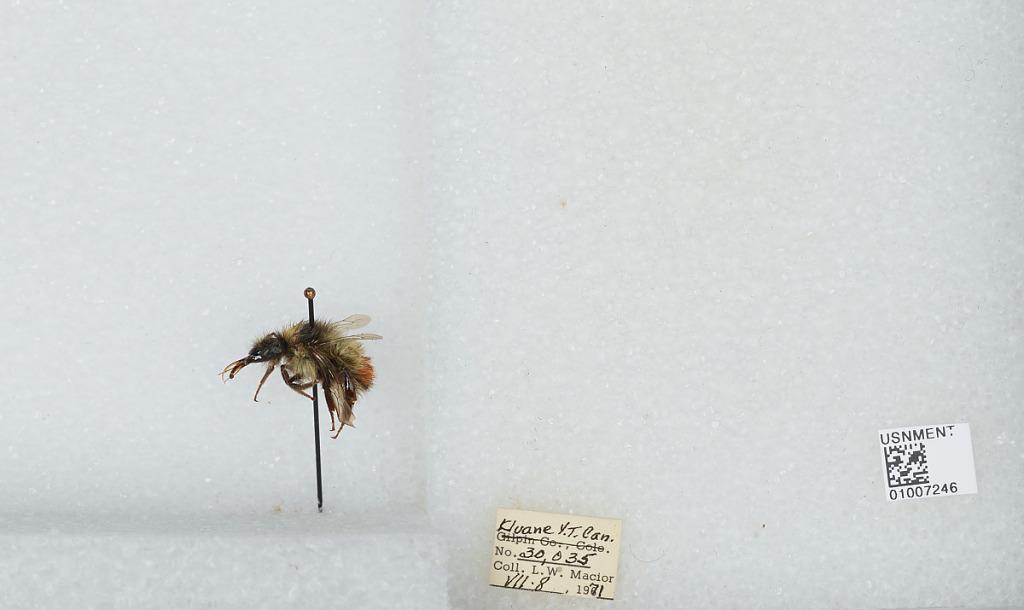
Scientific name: Bombus (Pyrobombus) flavifrons Cresson
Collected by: L. Macior
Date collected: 1971-7-8
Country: Canada
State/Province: Yukon Territory
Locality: Kluane
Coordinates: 60.75, -139.5